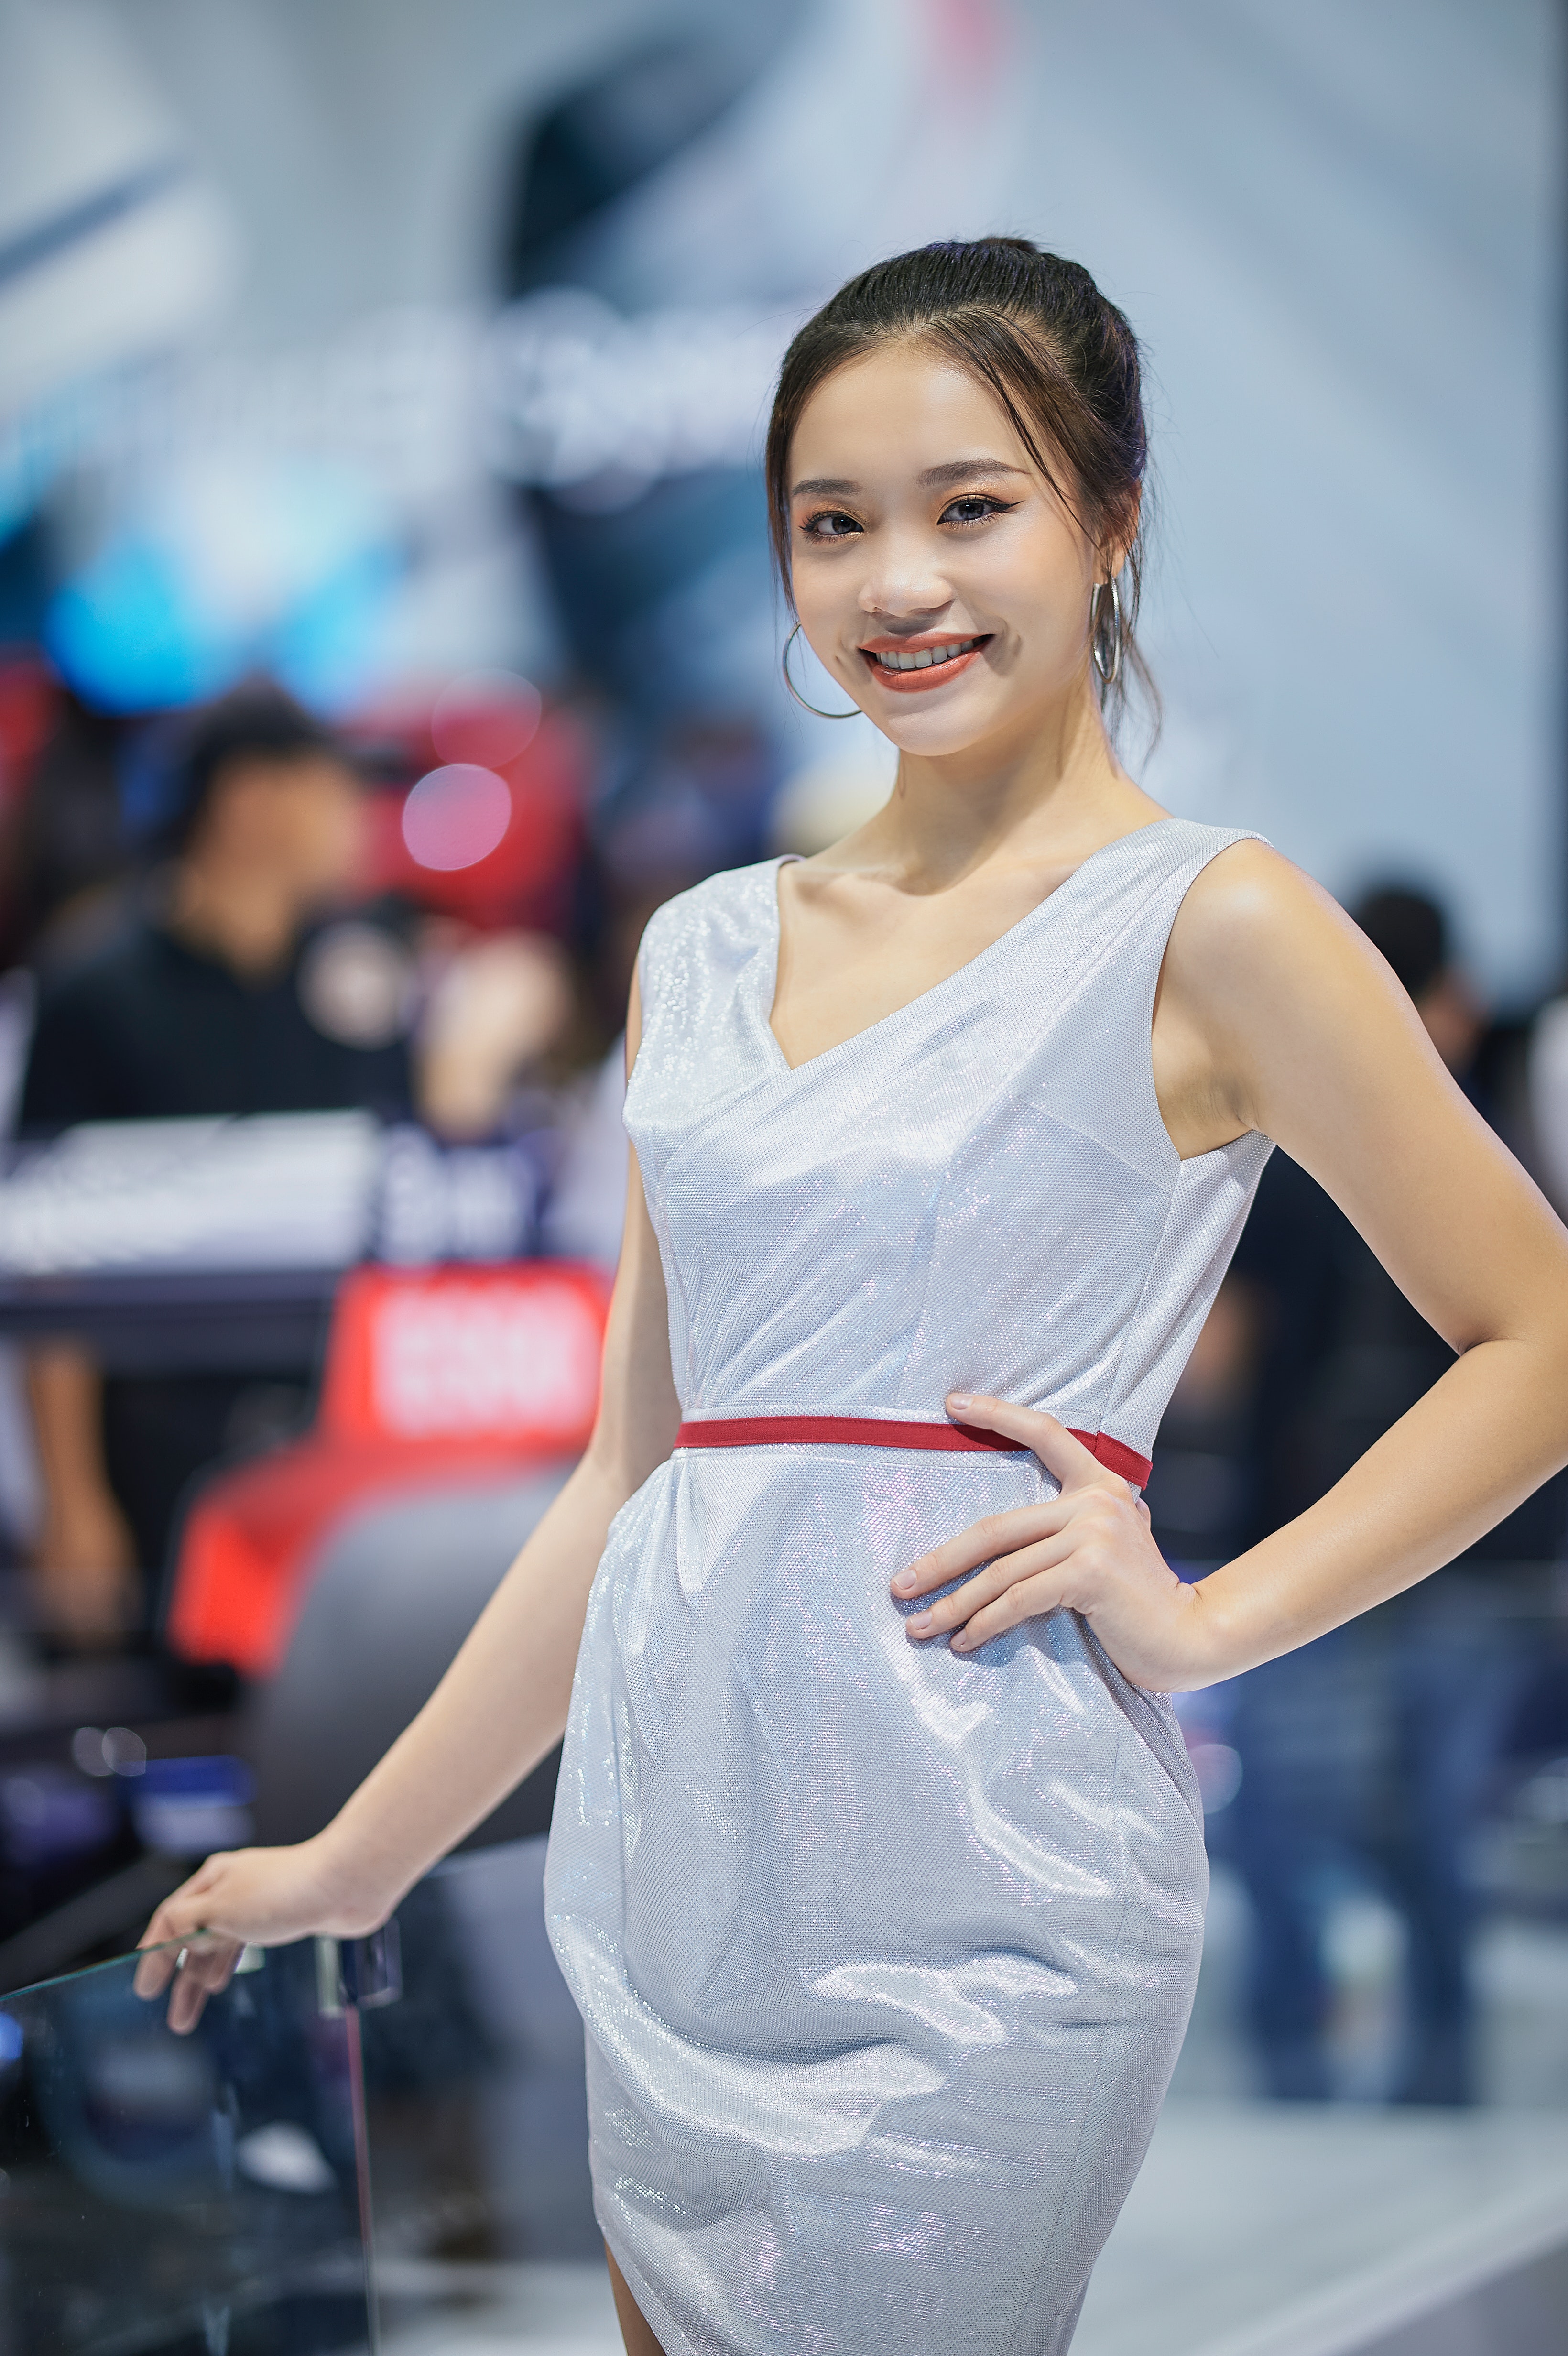
woman, smile, dress, neck, flash photography, sleeve, waist, One piece garment, street fashion, thigh, automotive design, day dress, fashion design, happy, fashion model, human leg, formal wear, knee, electric blue, abdomen, event, long hair, trunk, cocktail dress, haute couture, gown, japanese idol, public event, portrait photography, fashion show, photo shoot, jewellery